Gigi Gorgeous

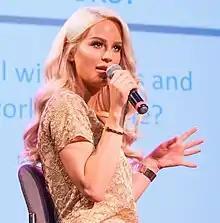
Lazzarato speaking at the Trans Day of Visibility celebration in San Francisco, March 2017

Giselle Loren "Gigi" Lazzarato Getty, known professionally as Gigi Gorgeous, is a Canadian YouTuber, socialite, actress, and model.